Answer in natural language. Is brown wooden chair (marked B) to the left of Laptop (marked C)? Choose between the following options: yes or no
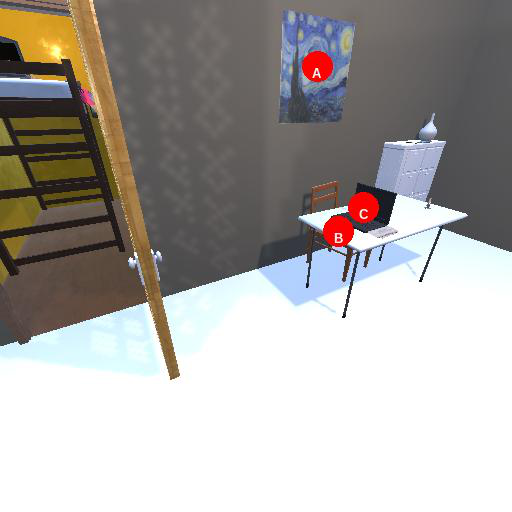
<answer>no</answer>